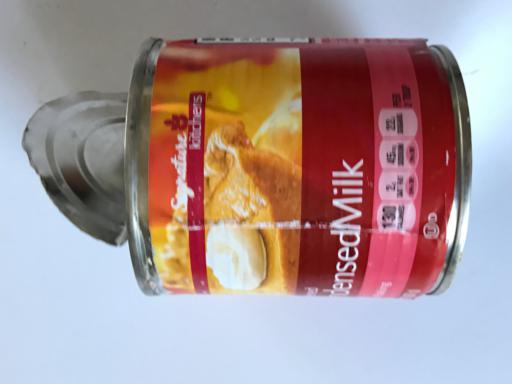
Label: cans